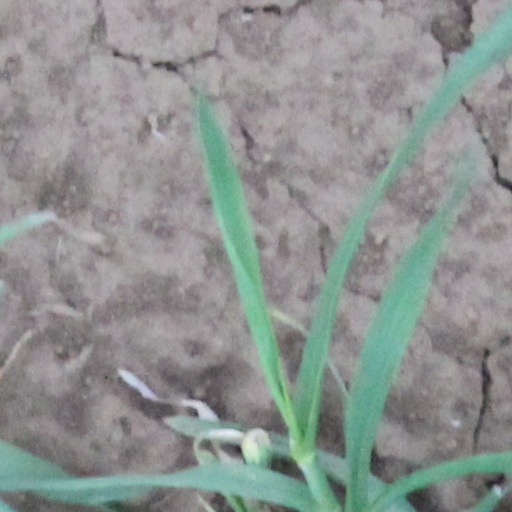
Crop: wheat